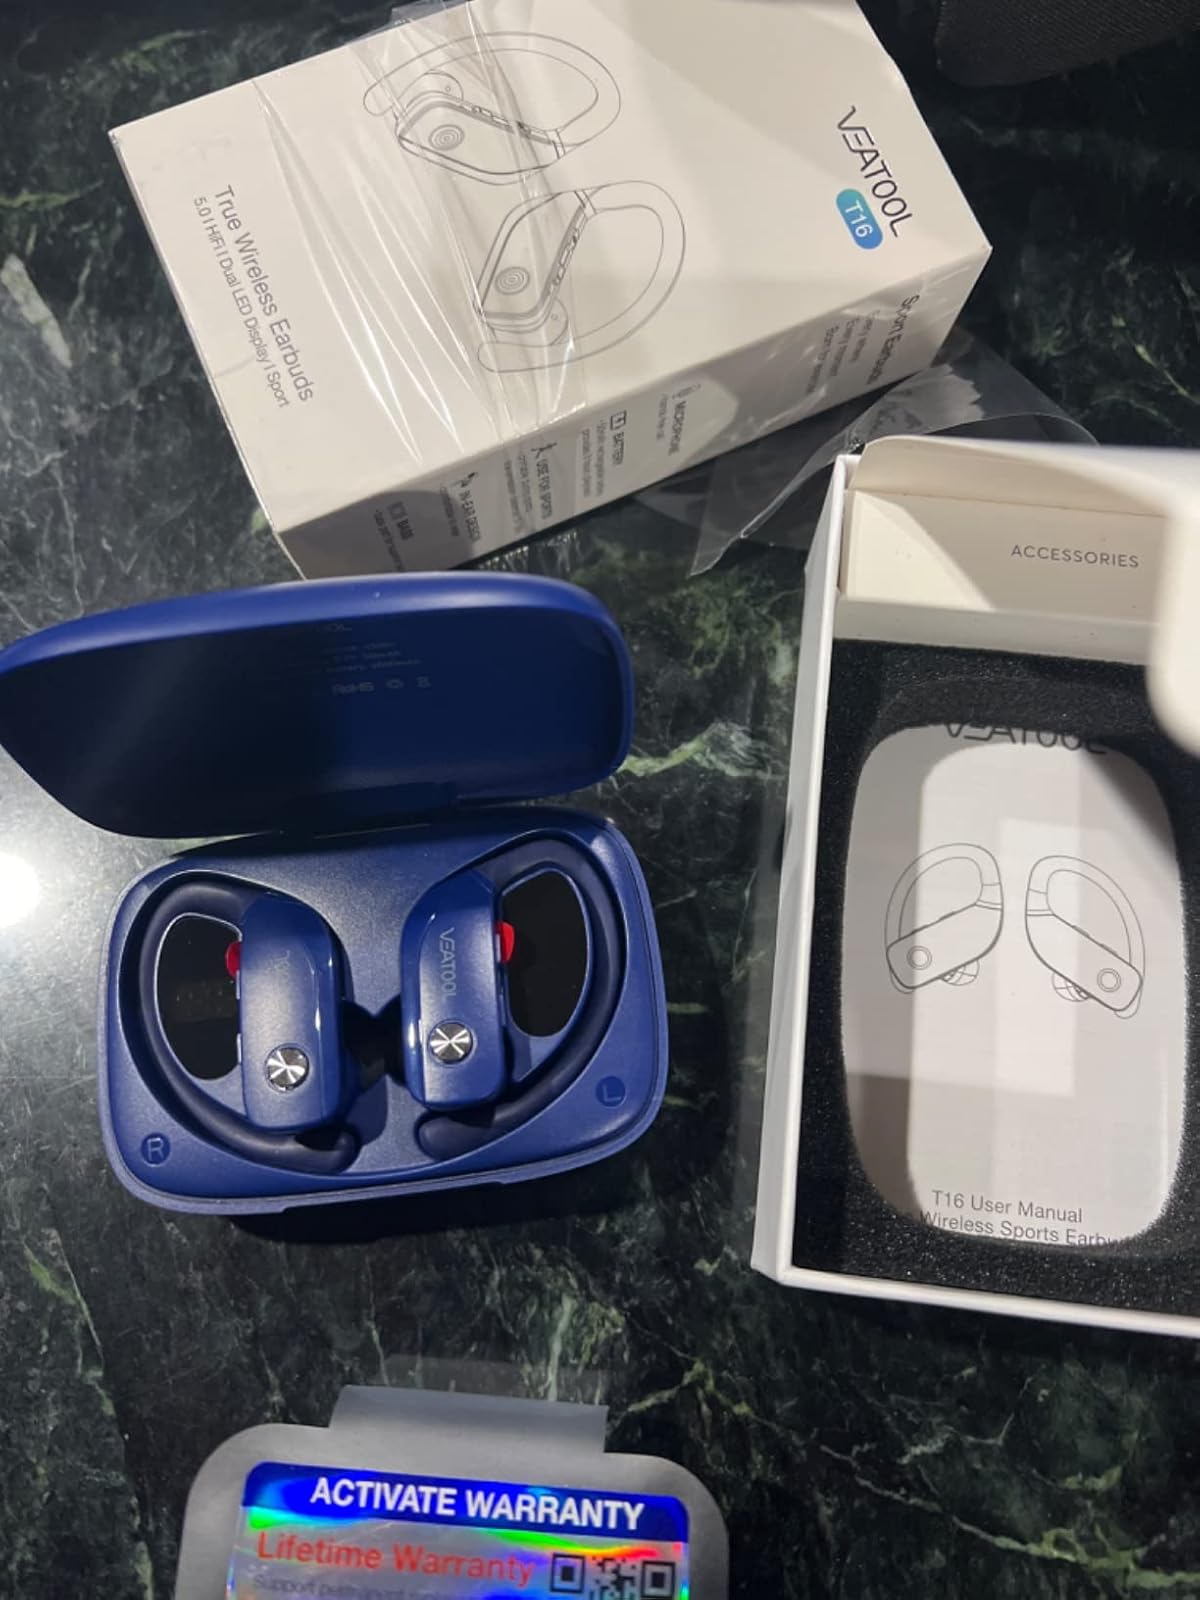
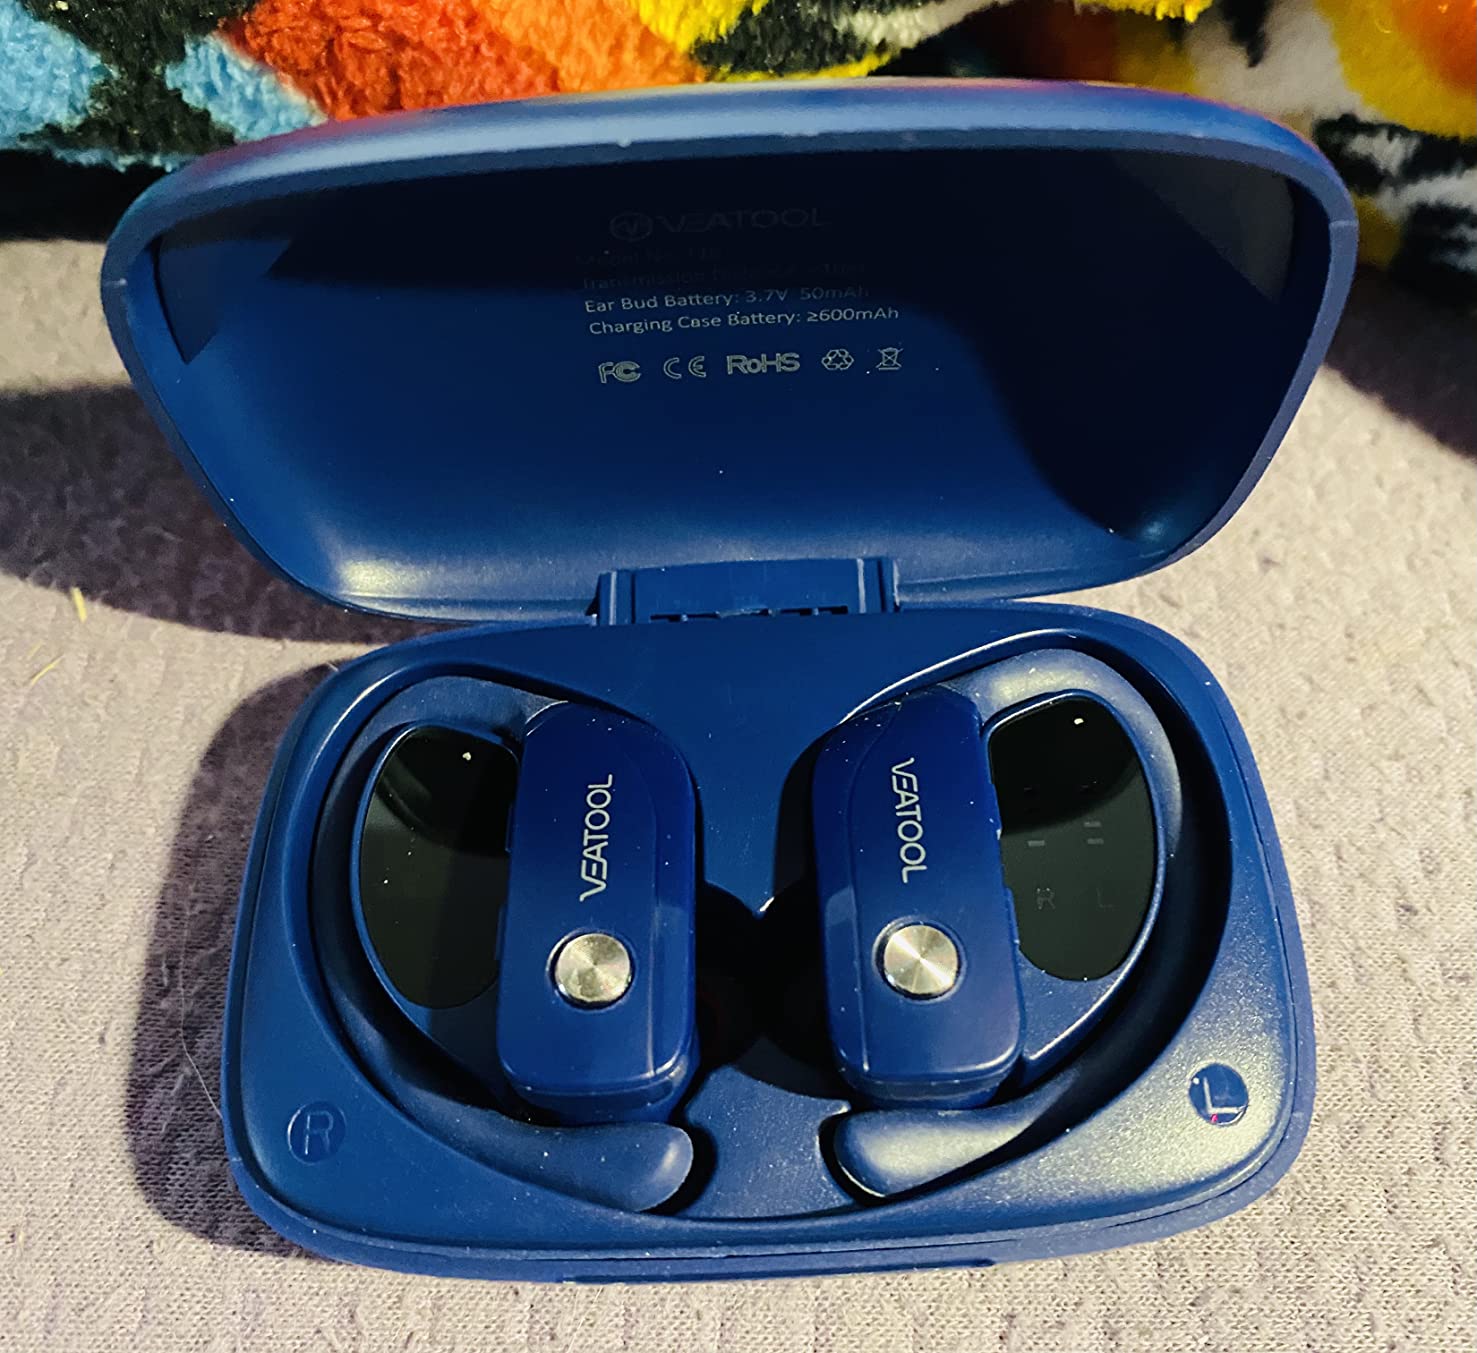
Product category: earbuds
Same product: yes